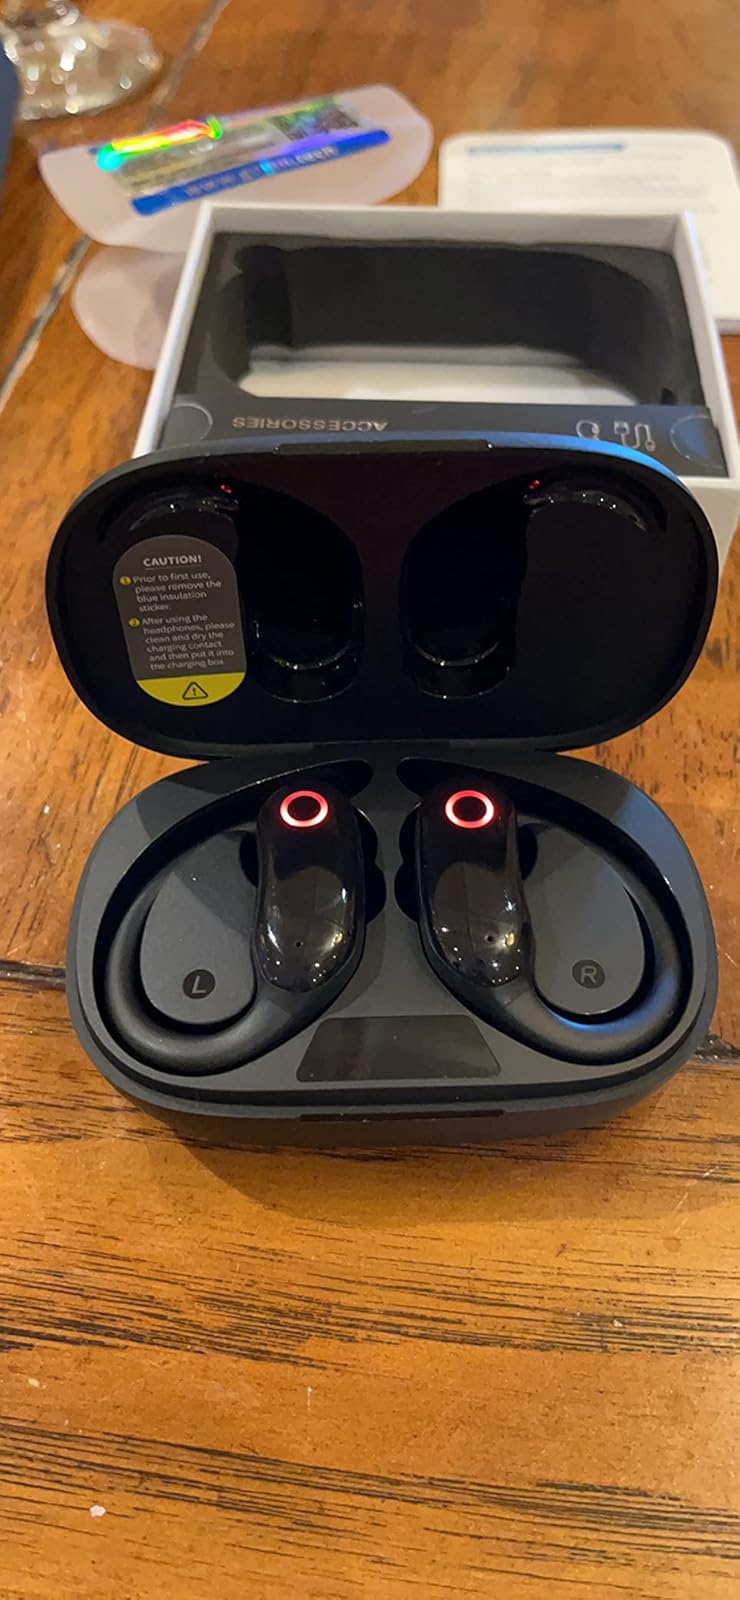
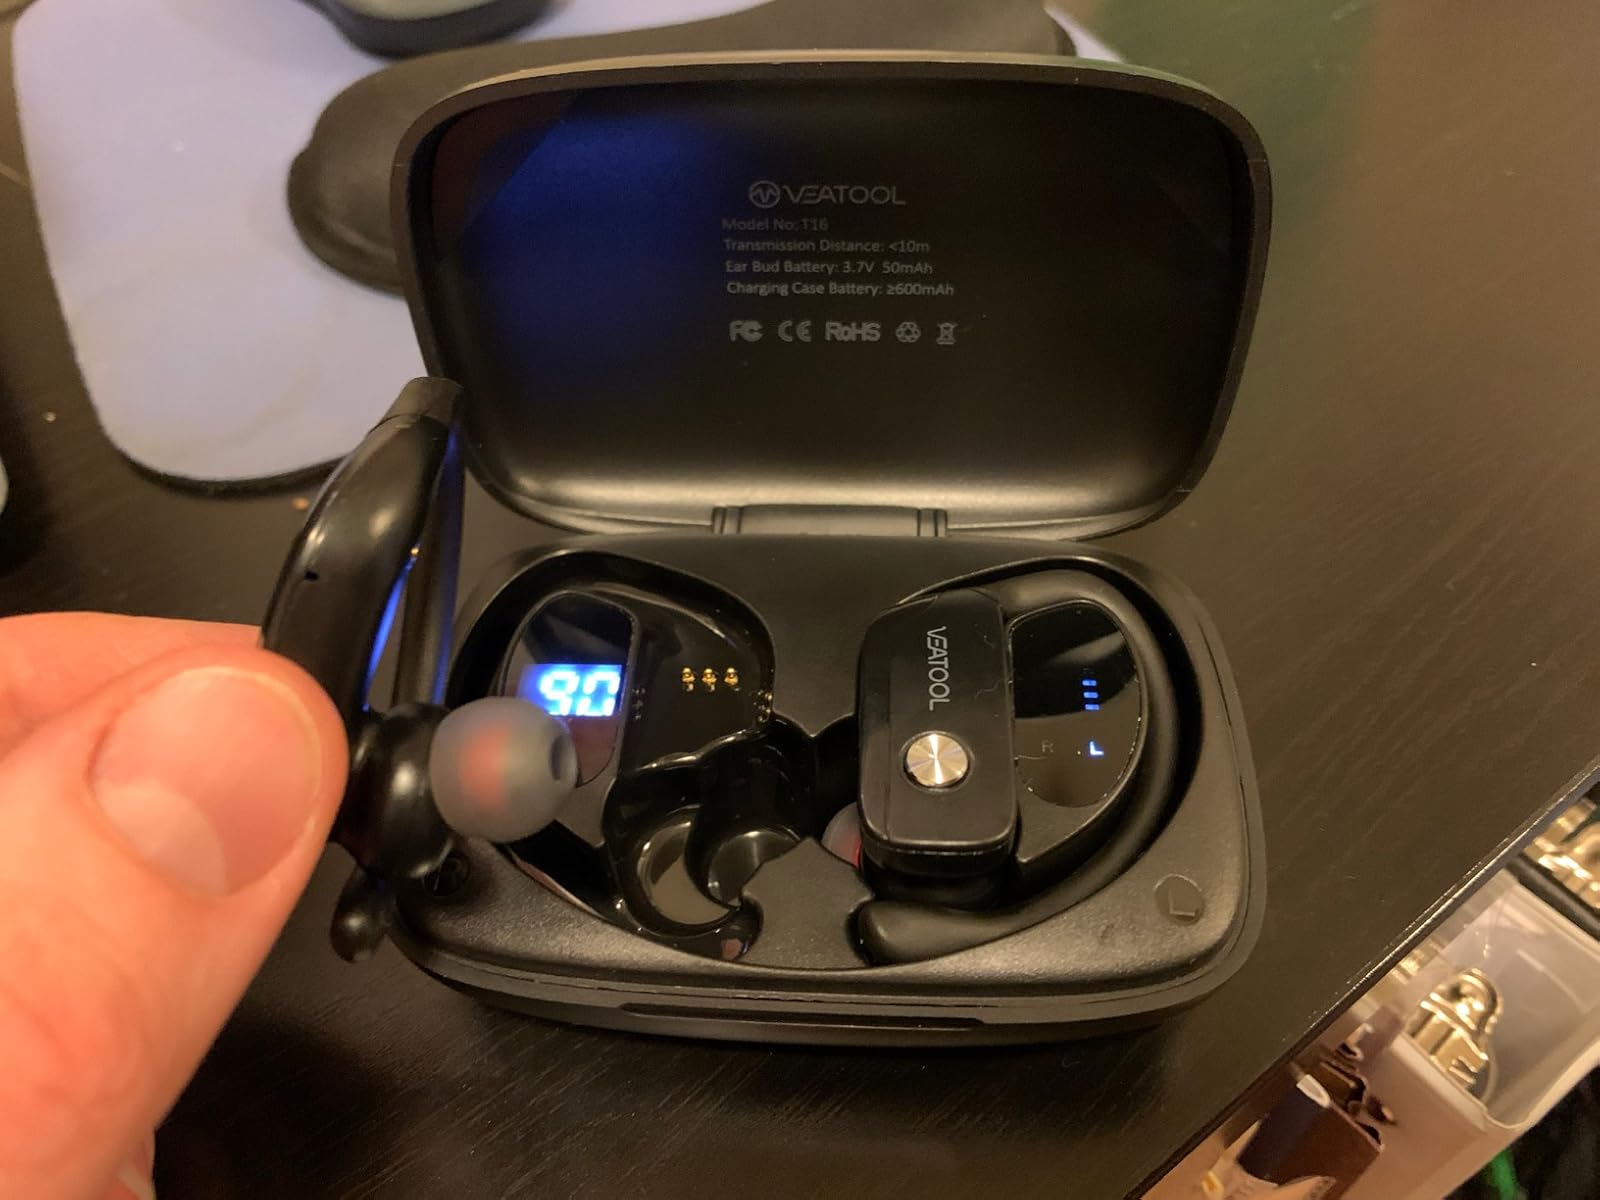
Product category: earbuds
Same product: no